Matt Turney

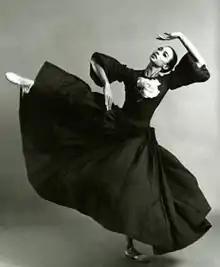
"Matt Turney as the Pioneer Woman in "Appalachian Spring."" Photo by Martha Swope

Matt Turney (1925–2009) was a principal dancer with the Martha Graham Dance Company and was with the company for over two decades.